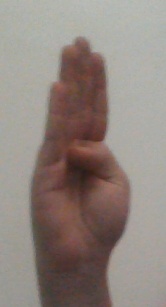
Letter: kaaf